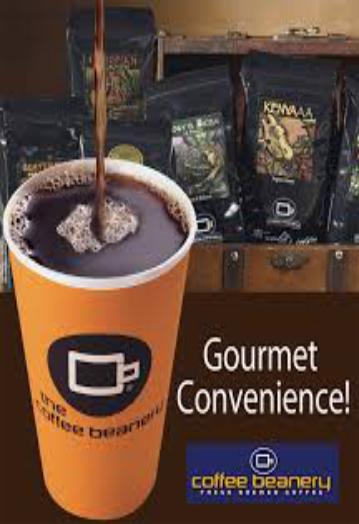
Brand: Coffee Beanery
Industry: Food